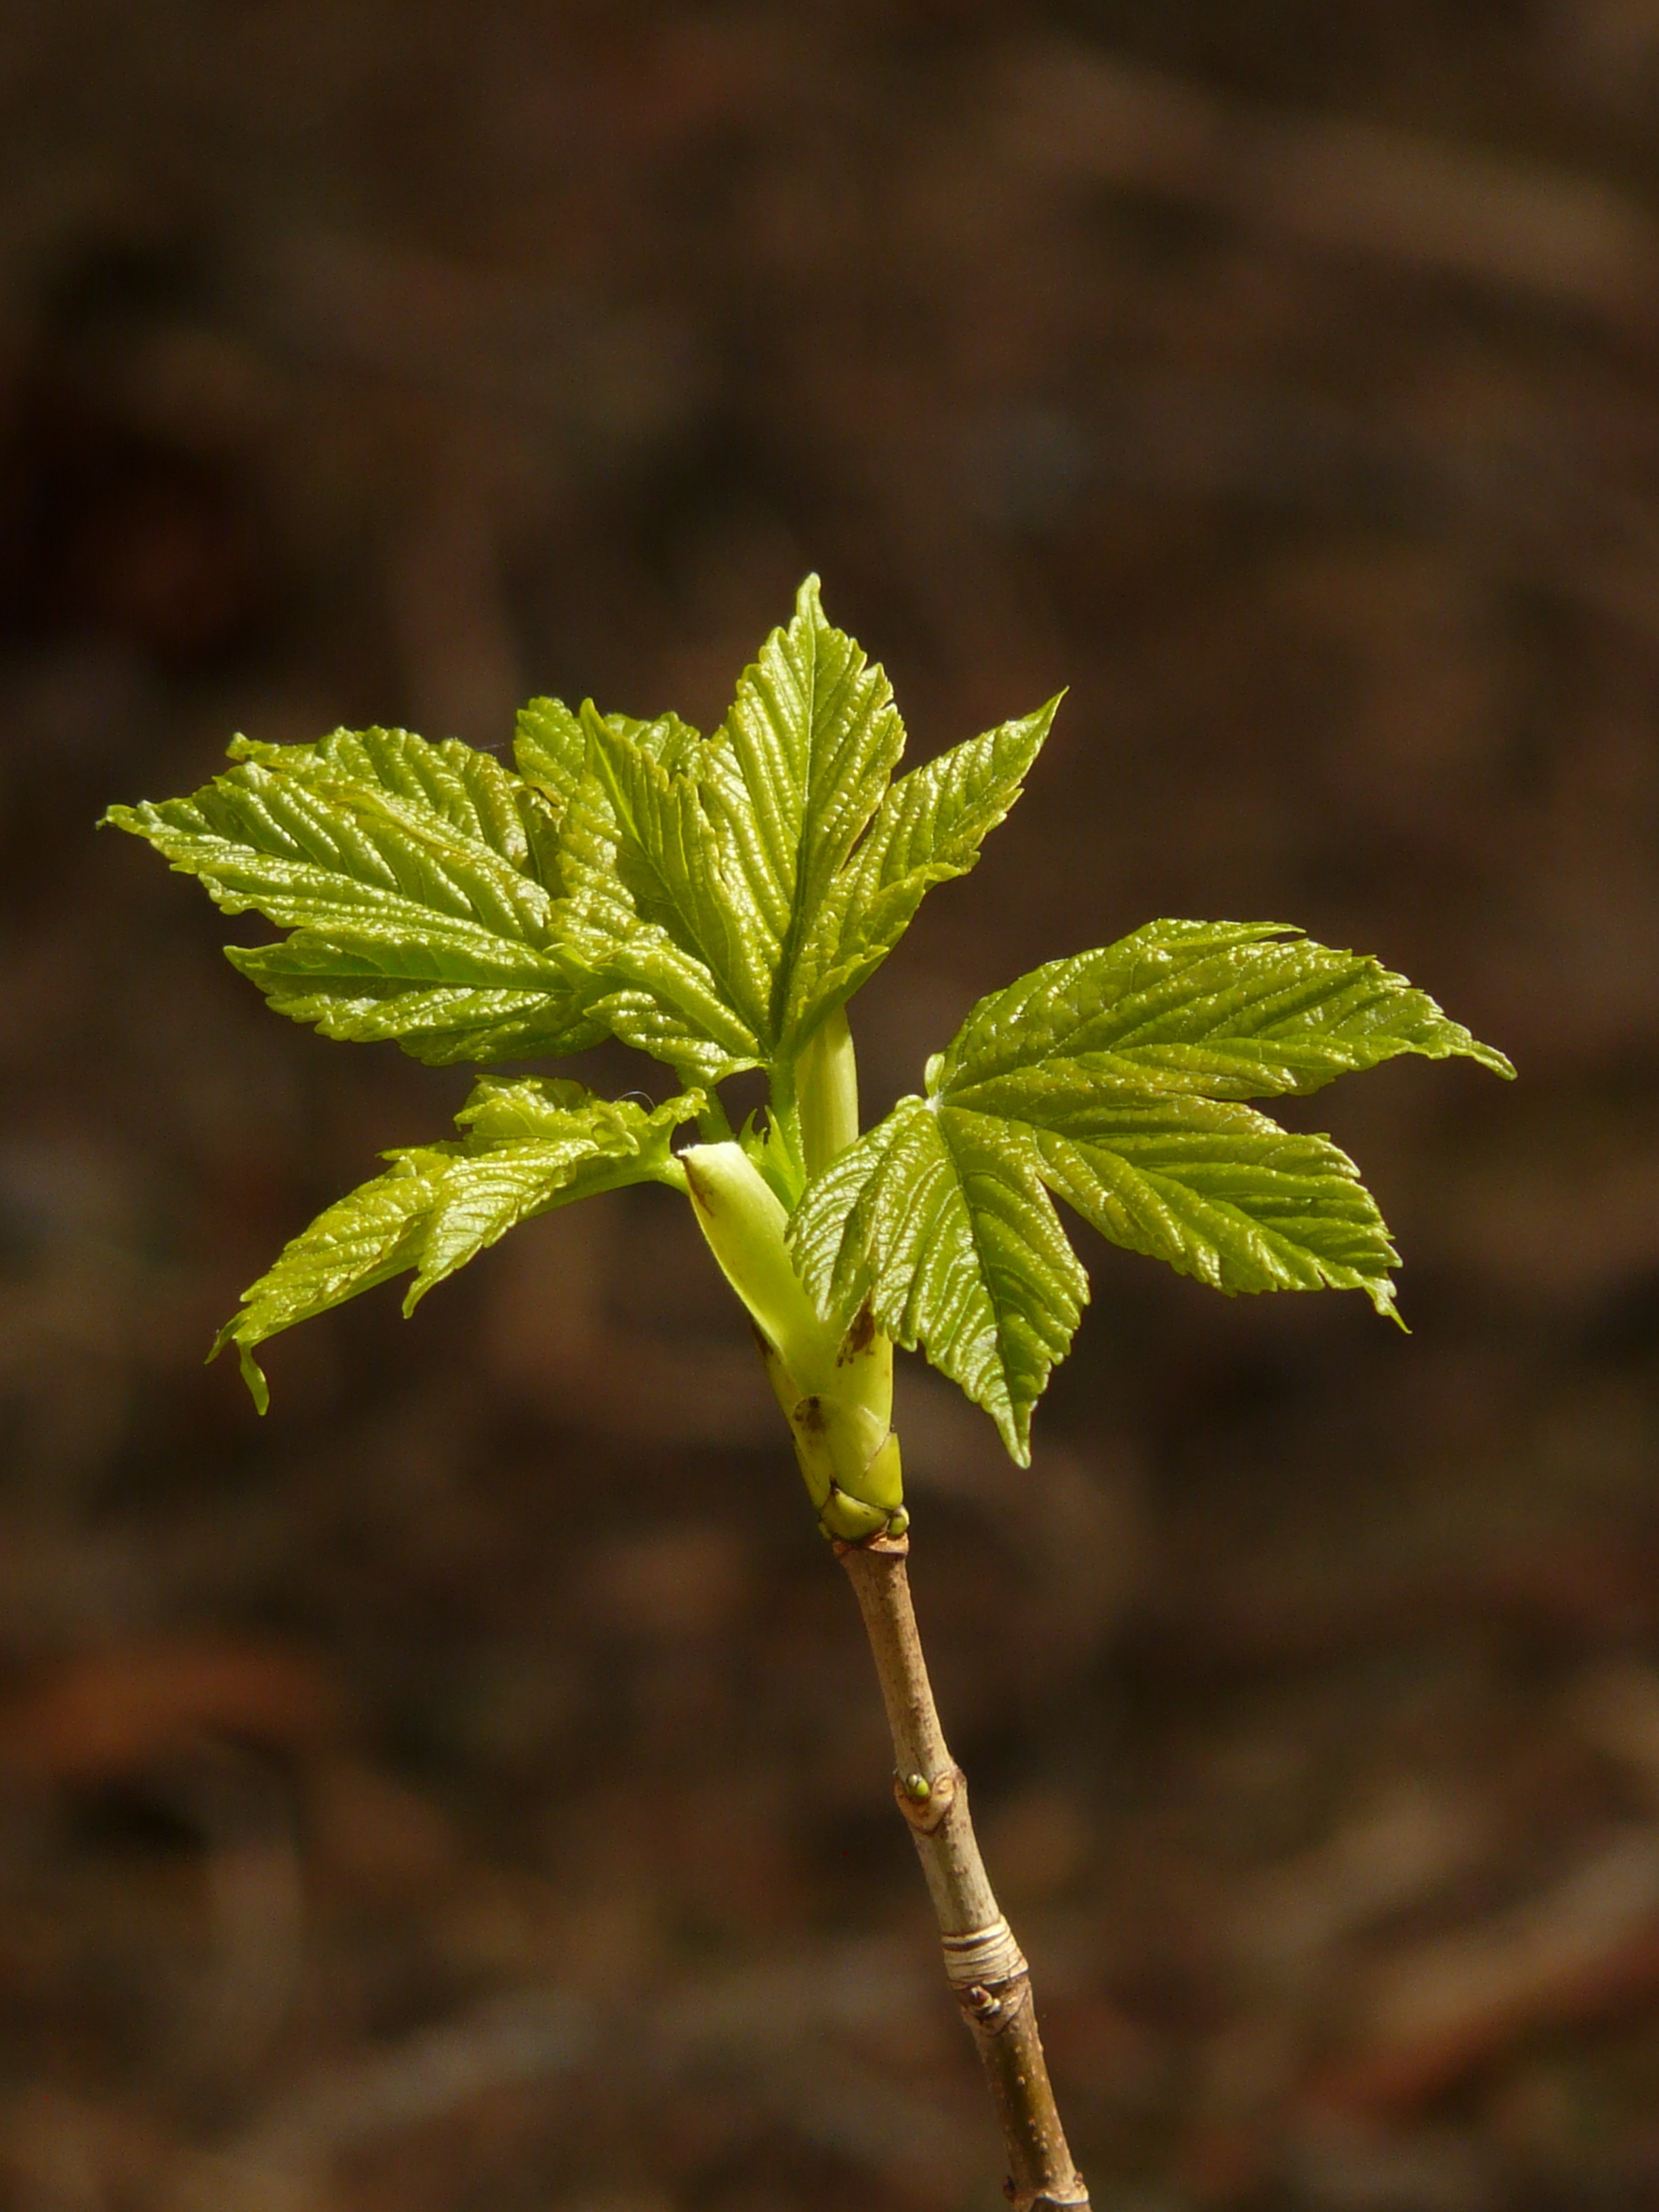
tree, nature, forest, branch, plant, leaf, flower, young, spring, green, herb, produce, autumn, soil, botany, flora, maple, sprout, maple tree, wildflower, close up, leaves, shrub, deciduous, bud, macro photography, aceraceae, flowering plant, leaf buds, first leaves, needle leaf maple, norway maple, acer platanoides, plant stem, woody plant, land plant